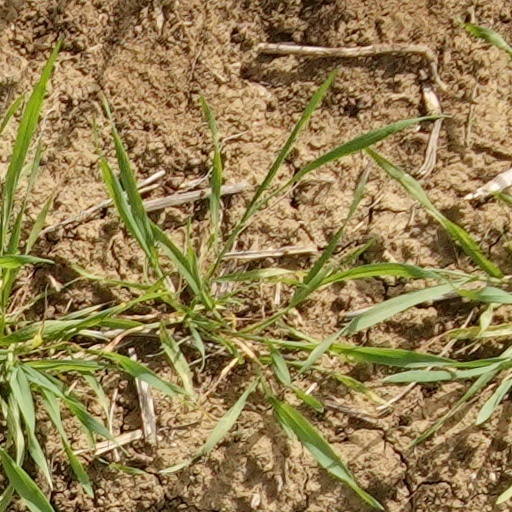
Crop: wheat